Festivals in Atlanta

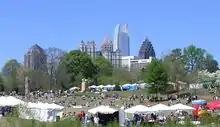
The annual Atlanta Dogwood Festival, held in Piedmont Park

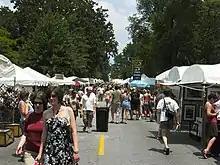
Virginia Highland Summerfest

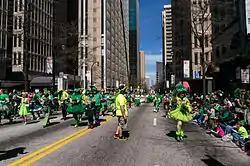
Atlanta St. Patrick's Day Parade on Peachtree Street, 2013

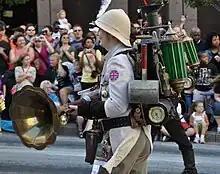
Dragon Con parade

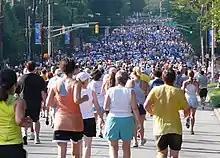
The Peachtree Road Race

Atlanta's mild climate and plentiful trees allow for festivals and events to take place in the city year-round. One of the city's most popular events is the Atlanta Dogwood Festival, an arts and crafts festival held in Piedmont Park each spring, when the native dogwoods are in bloom. Atlanta Streets Alive, inspired by the ciclovía in Bogotá, Colombia, closes city streets to car traffic to allow people to participate in health and community-oriented, such as bicycling, strolling, skating, people-watching, tango, yoga, hula hooping, and break dancing.